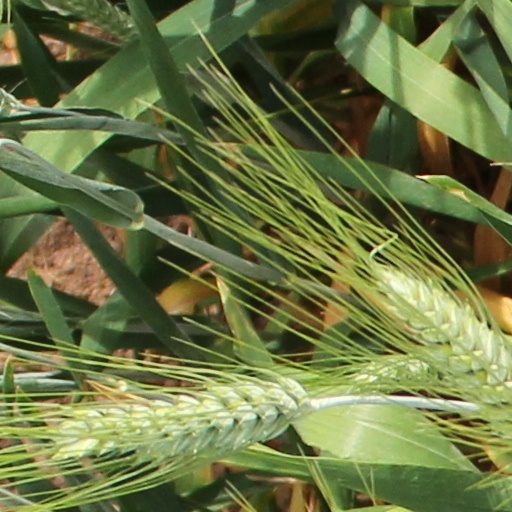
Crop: wheat